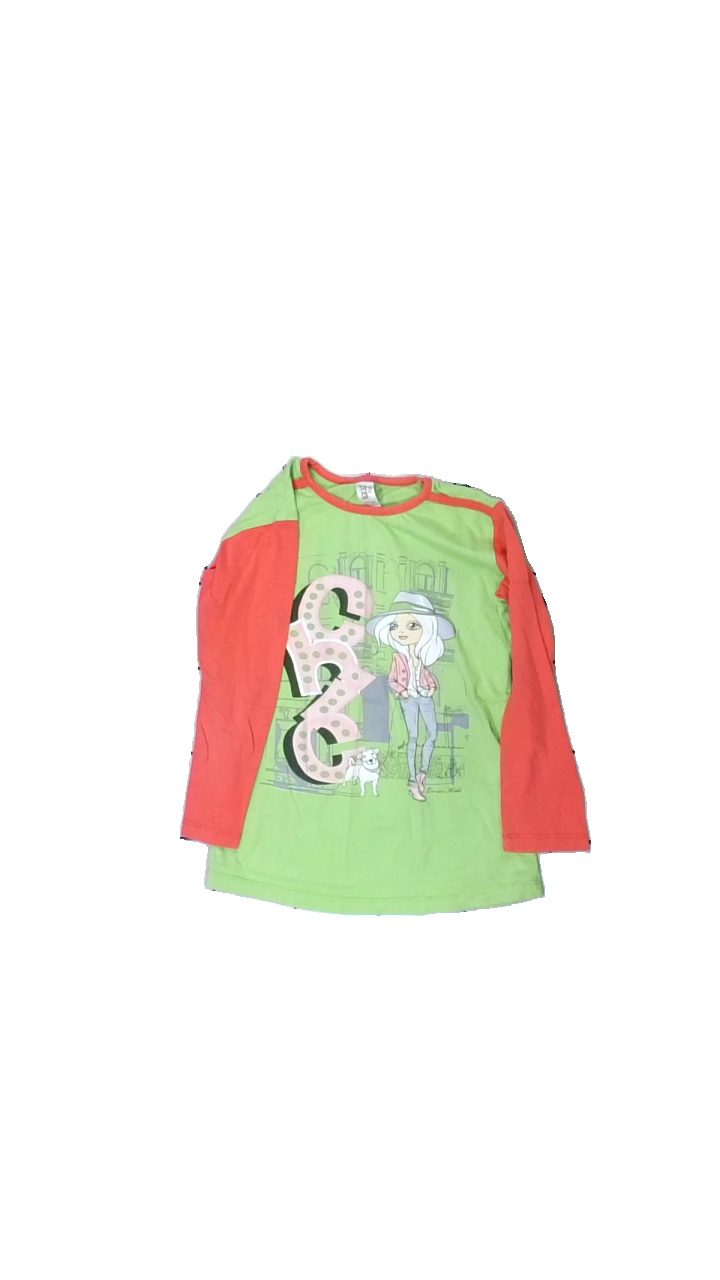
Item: Top (Children)
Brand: Larice
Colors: Green, Pink
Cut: Regular
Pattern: Other
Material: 100% cotton
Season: All
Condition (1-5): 2
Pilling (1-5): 2
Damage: cracked print
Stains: Minor
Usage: Export
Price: <50